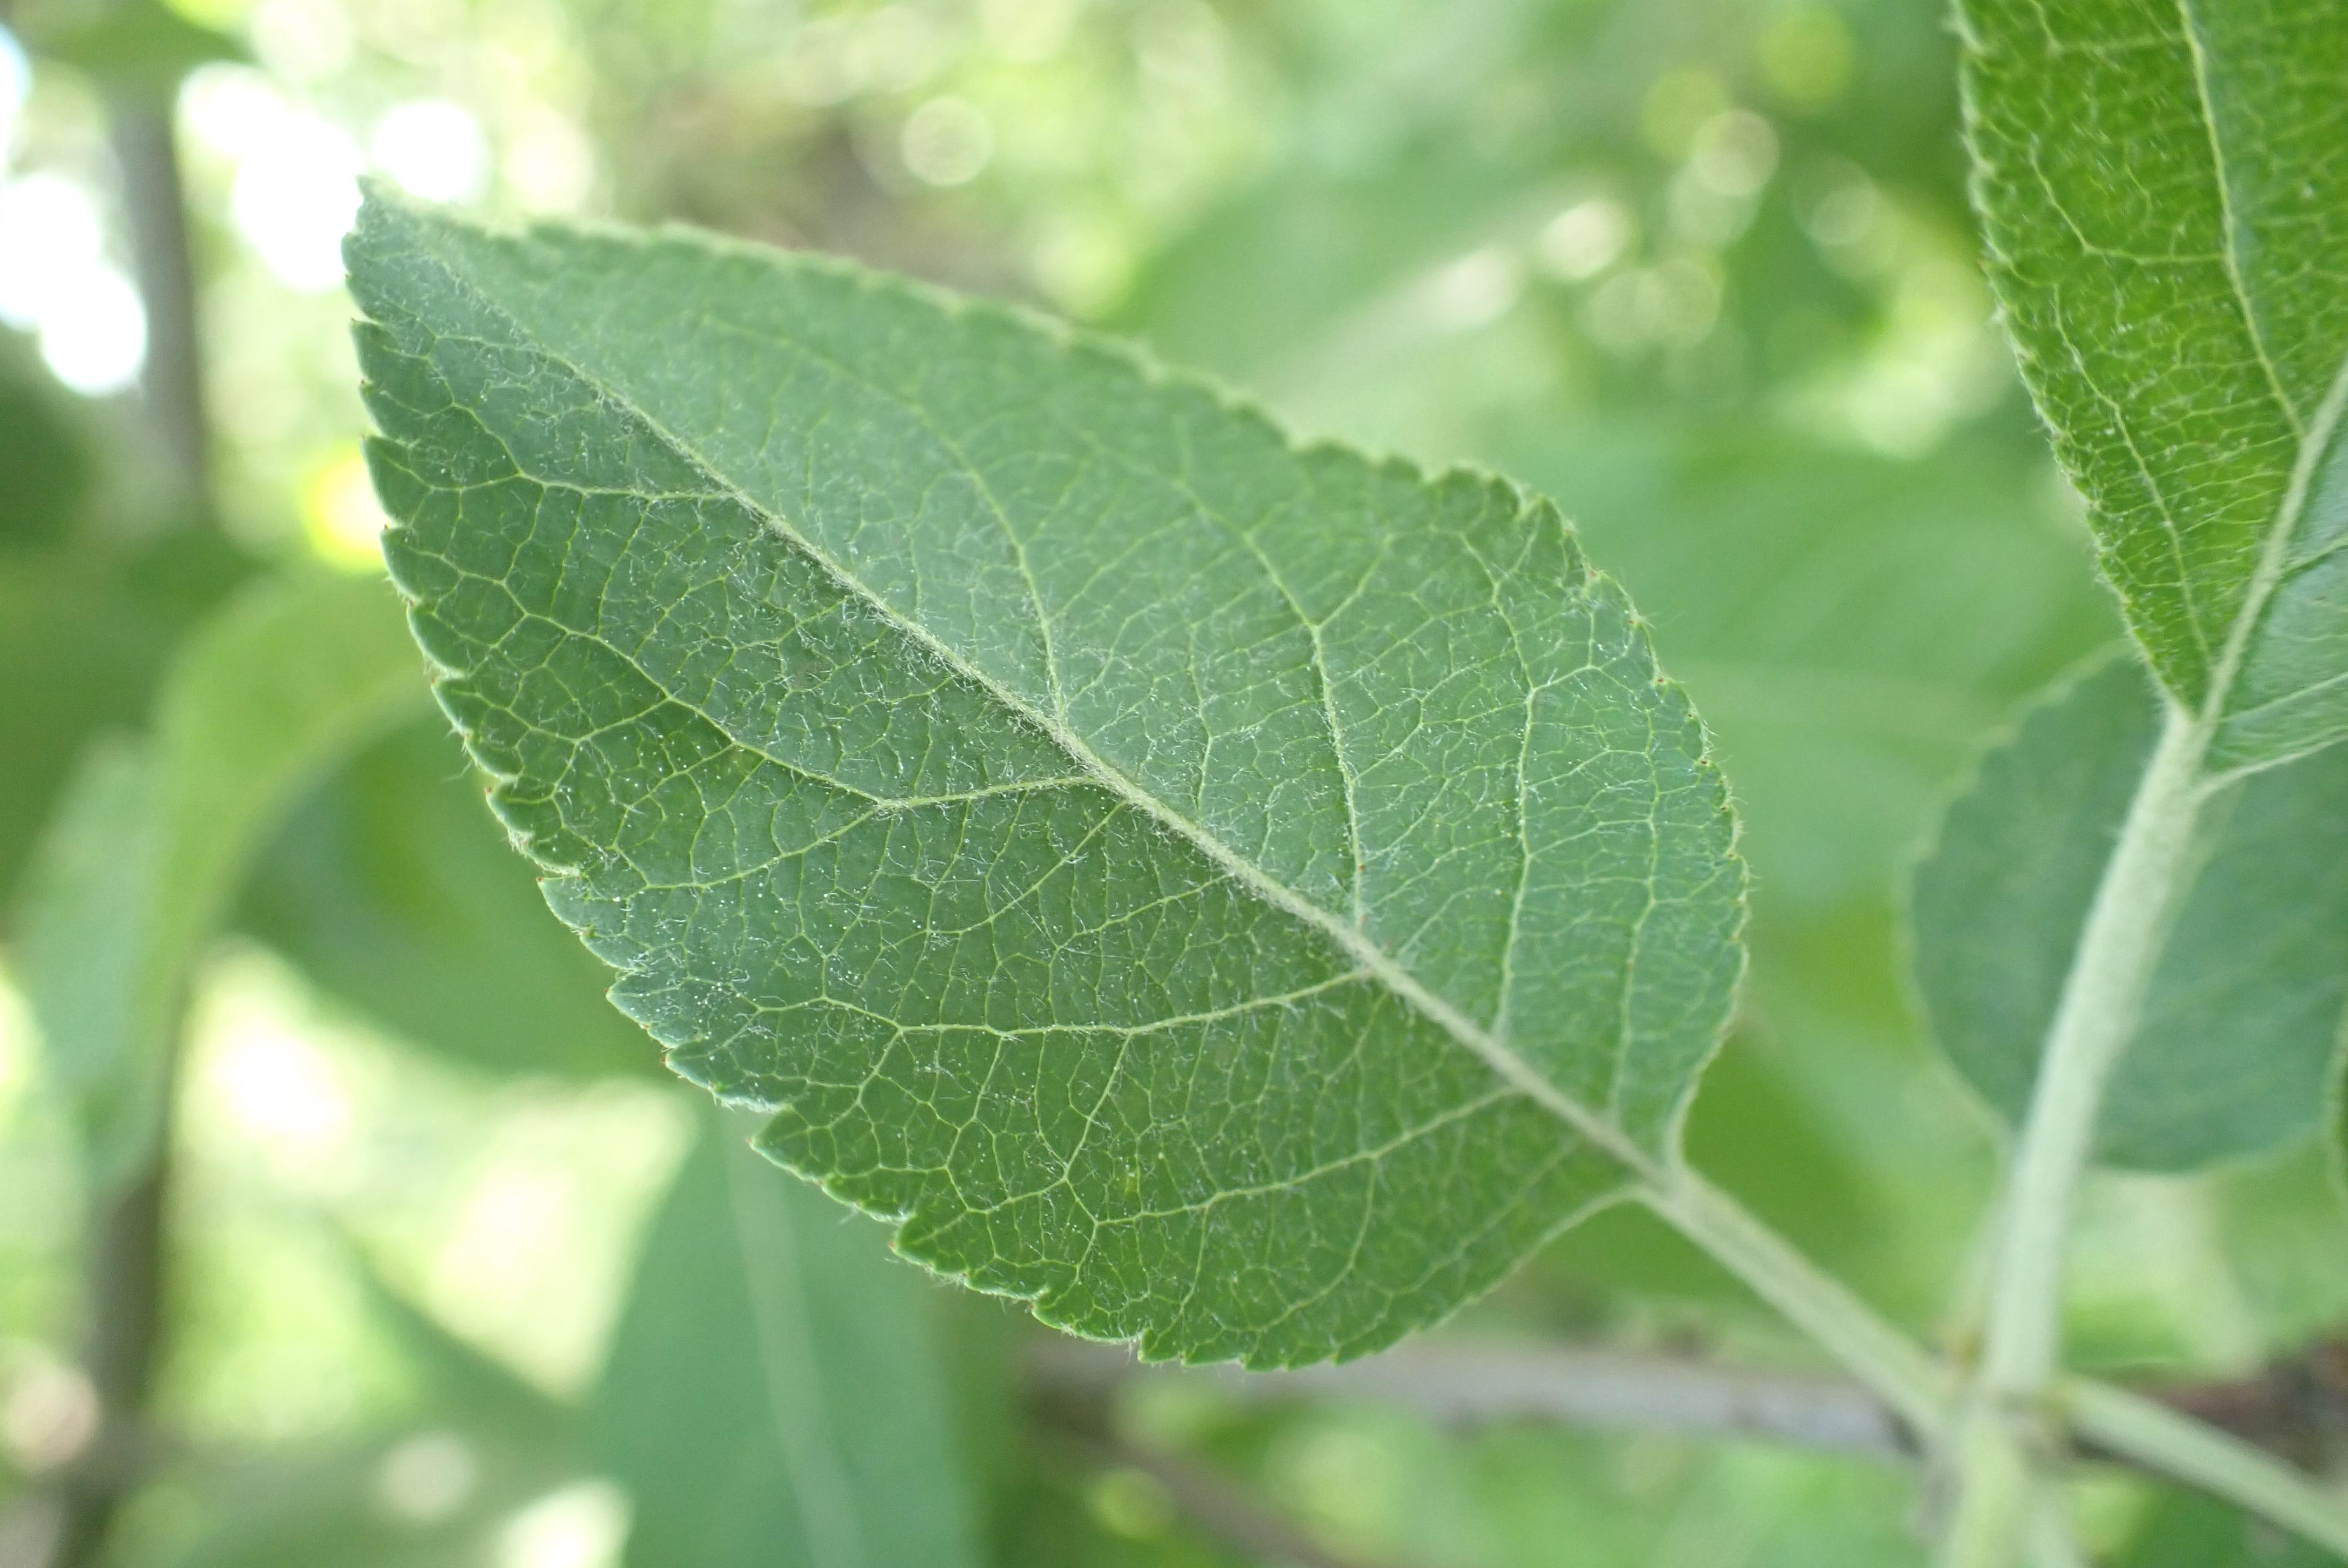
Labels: healthy